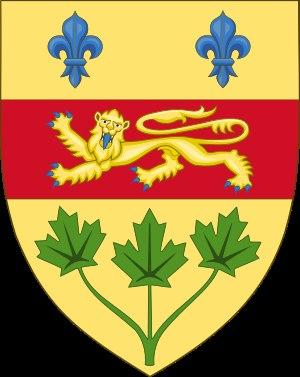
Les armoiries du Québec ont été octroyées par la reine Victoria le 26 mai 1868 et modifiées par le gouvernement du Québec le 9 décembre 1939.